Battle of Wilson's Creek

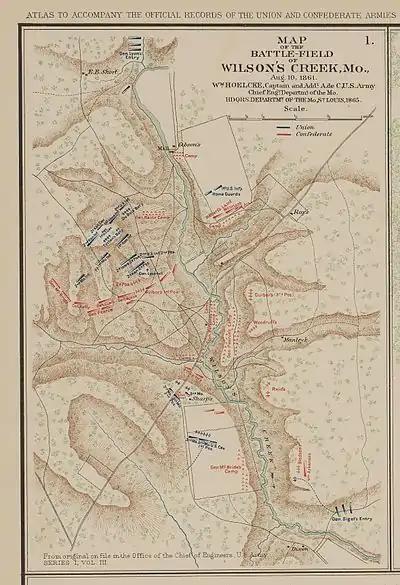
Battle of Wilson's Creek (August 10, 1861)

McCulloch's camp had withdrawn its pickets during the night, which allowed Lyon's column to surprise the opposing force. The first notice the Confederates and allied militia received was when a group of foragers from Rains' division sighted the Union approach early on the morning of August 10. Colonel James Cawthorn, who commanded Rains' cavalry, later sent out a patrol, which made contact with Lyon's force. The first shots of the battle were fired at around 5:00 am by some of Lyon's artillery. Cawthorn brought up more of his men and formed a line on a ridge which became known as "Bloody Hill". McCulloch received word of the Union advance from Rains, but did not believe it, considering the news to be "another of Rains's scares". An acoustic shadow had prevent the sounds of the initial firing reaching McCulloch. McCulloch, Price, and James M. McIntosh soon received visual evidence of the Union advance. Lyon sent Joseph B. Plummer with a force of United States Regulars and some cavalry across the creek to its east side, to extend the Union attack to the left. Cawthorn's MSG cavalry was driven from the crest of Bloody Hill by the Union advance at about 5:30 am.